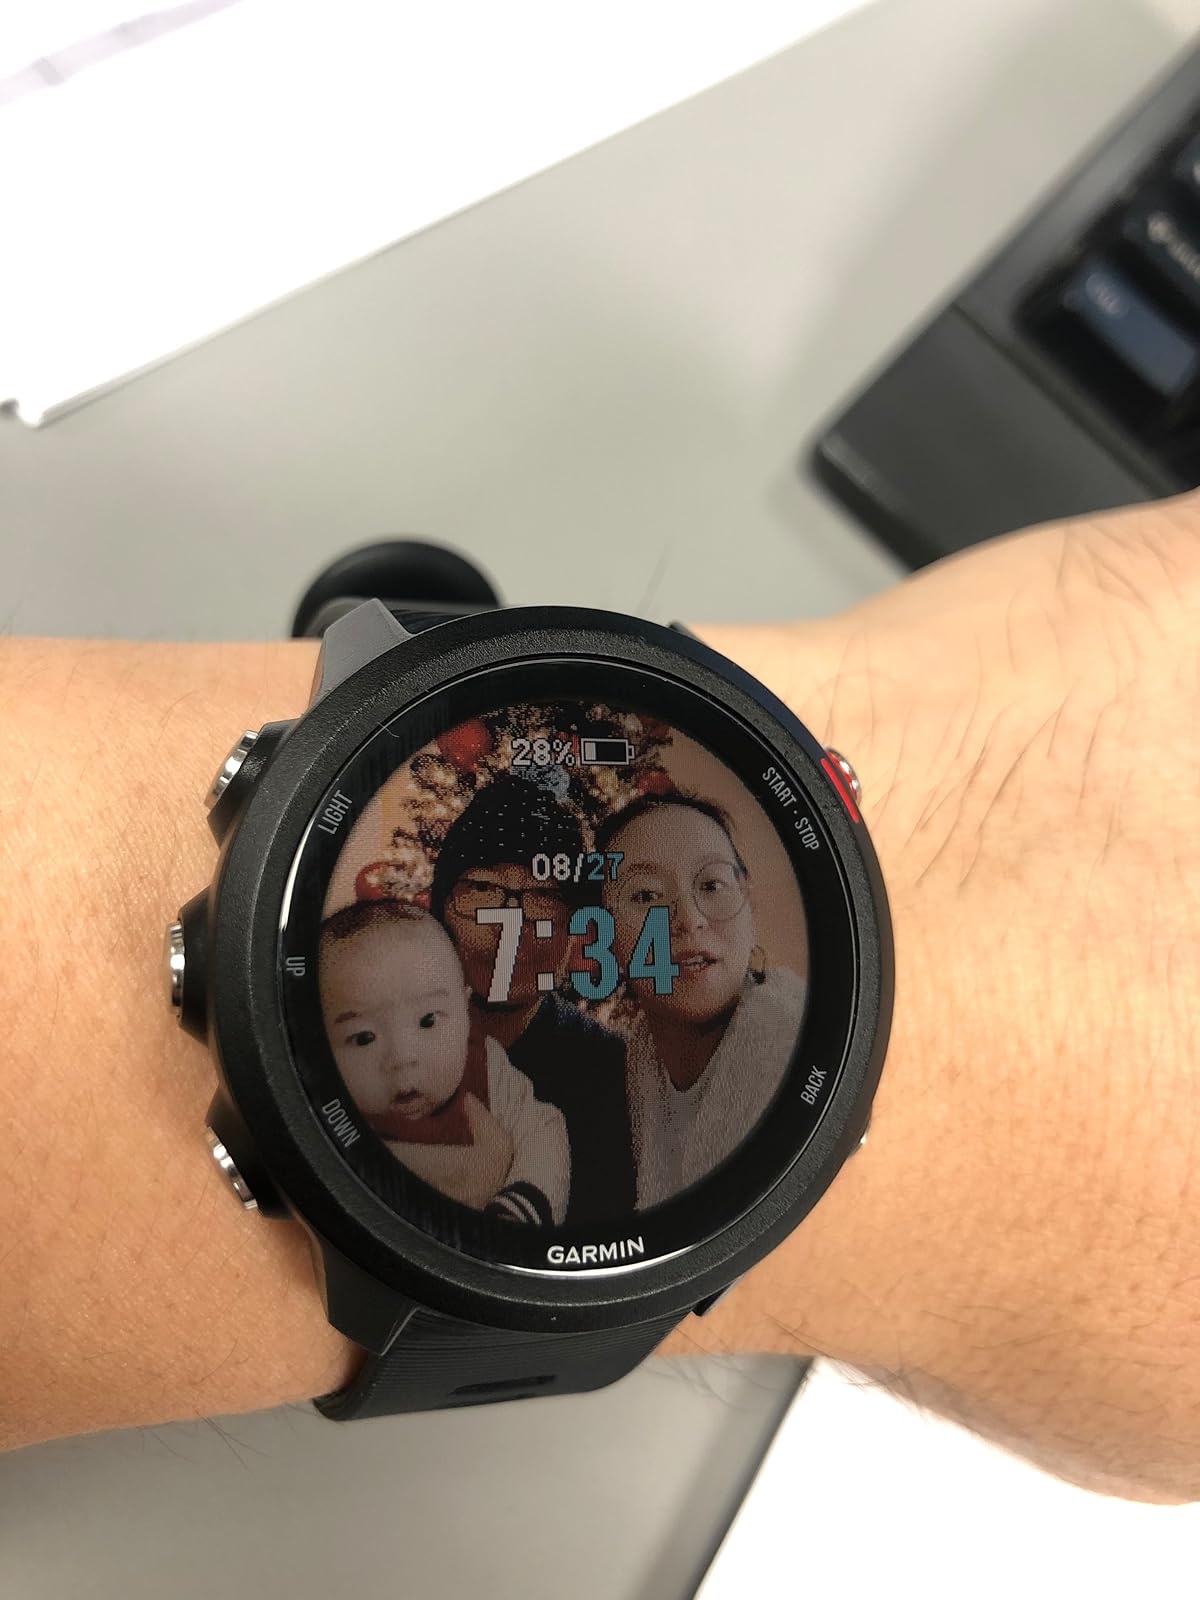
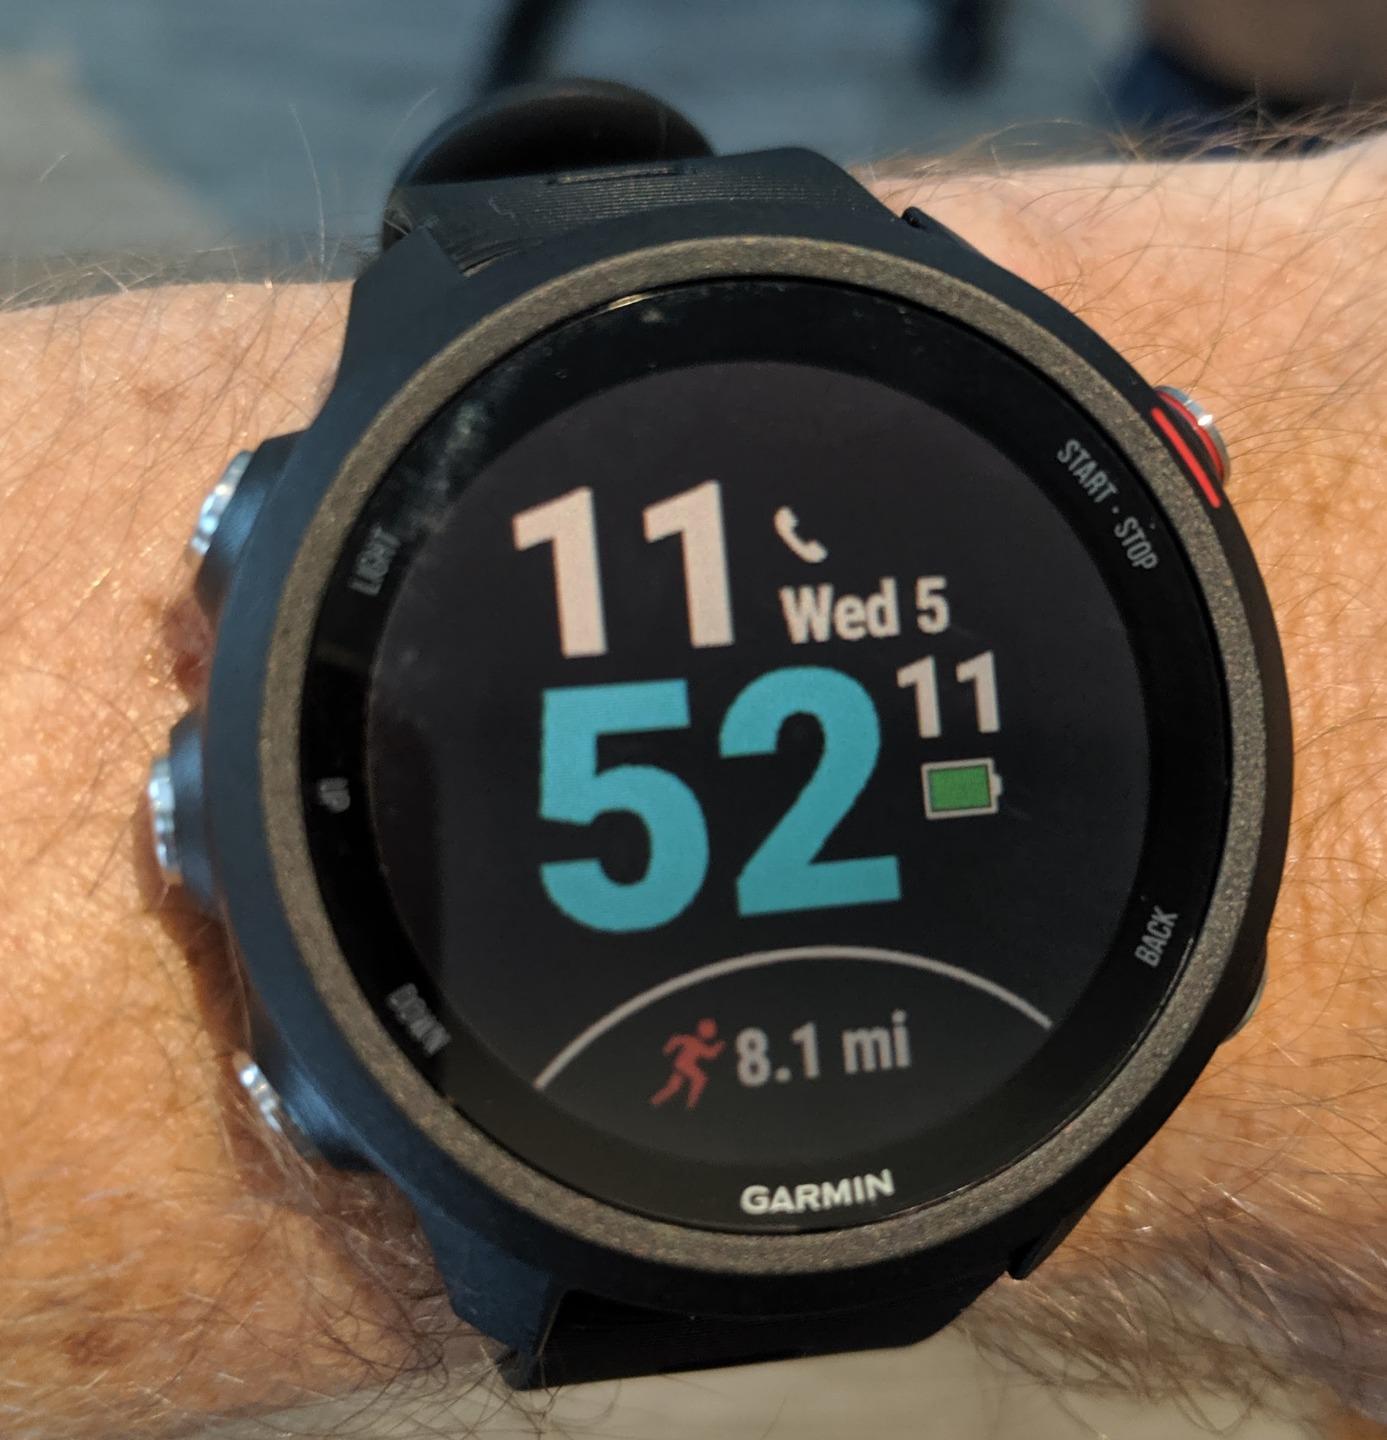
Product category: smartwatch
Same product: yes